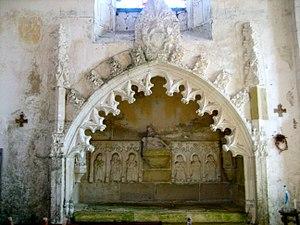
Saint-Jeanvrin tombeau de François de Blanchefort
L'église Saint-Georges, anciennement Saint-Janvier, est une église catholique située à Saint-Jeanvrin, en France. L'édifice est classé au titre des monuments historiques en 1911.